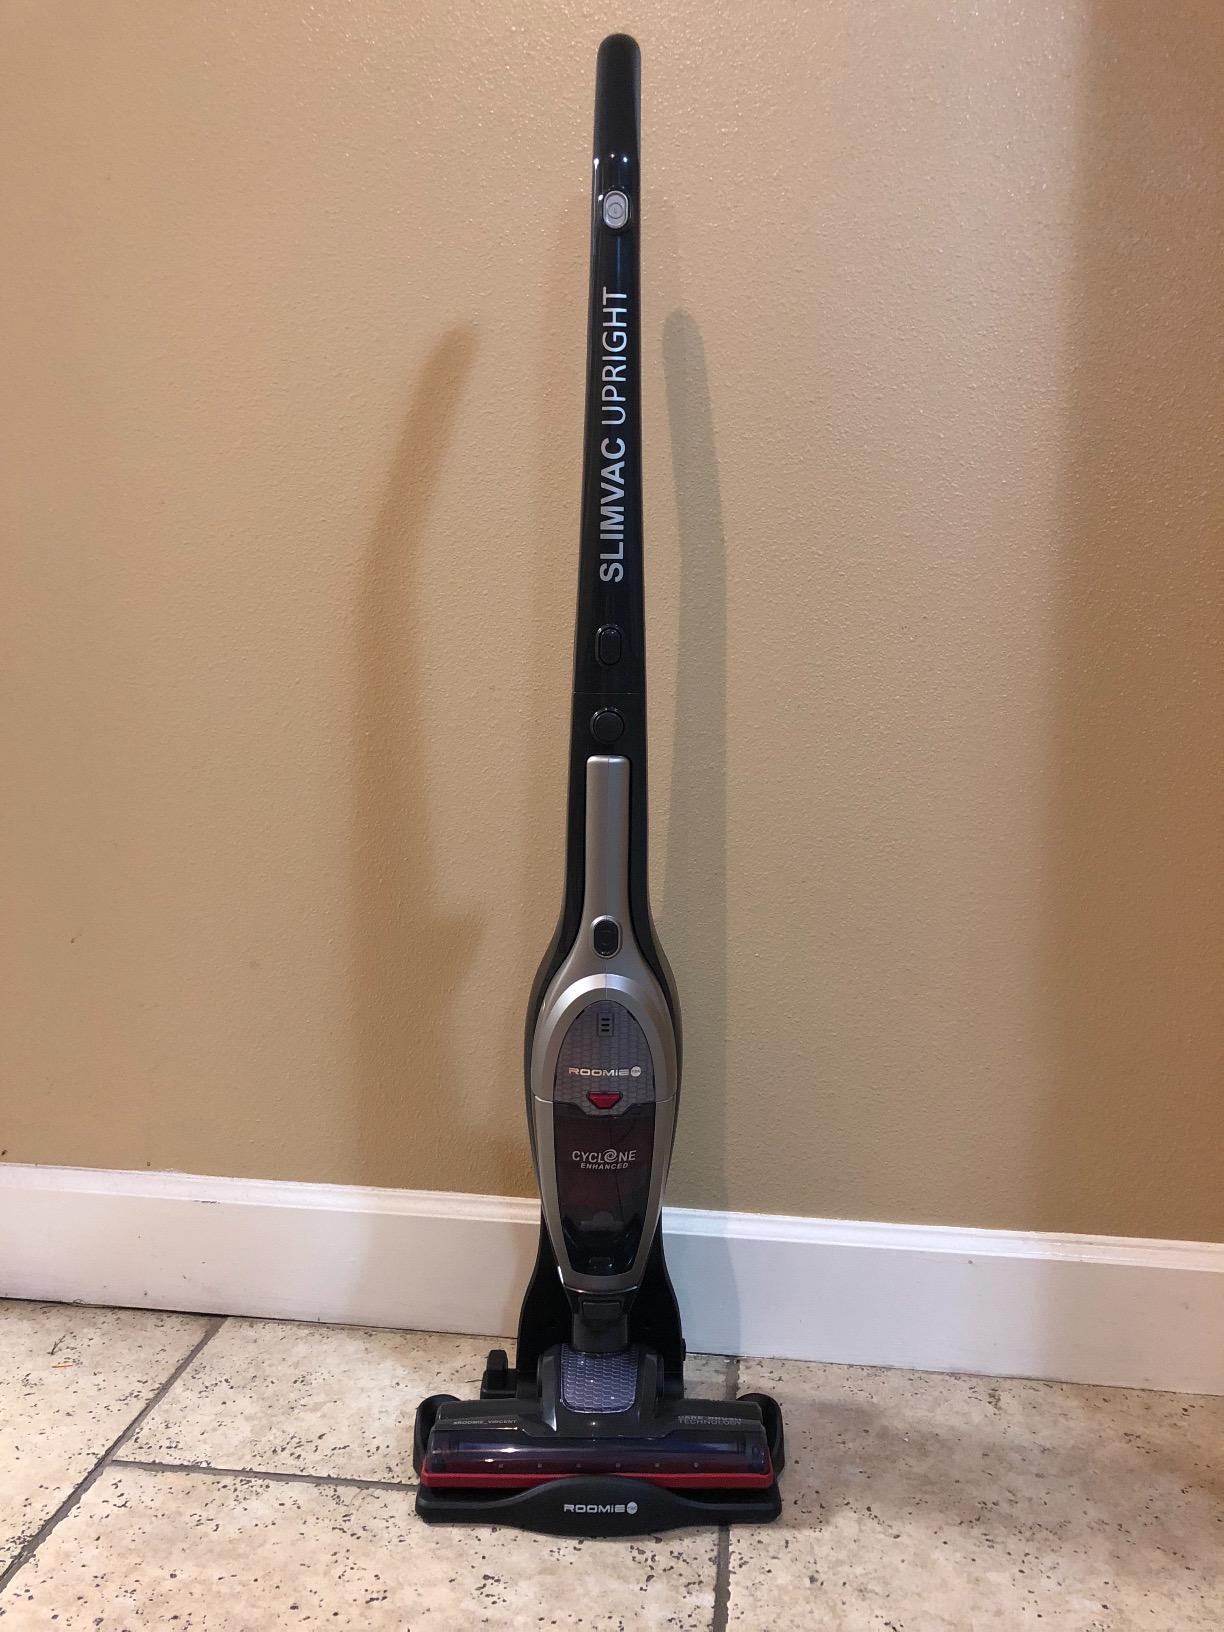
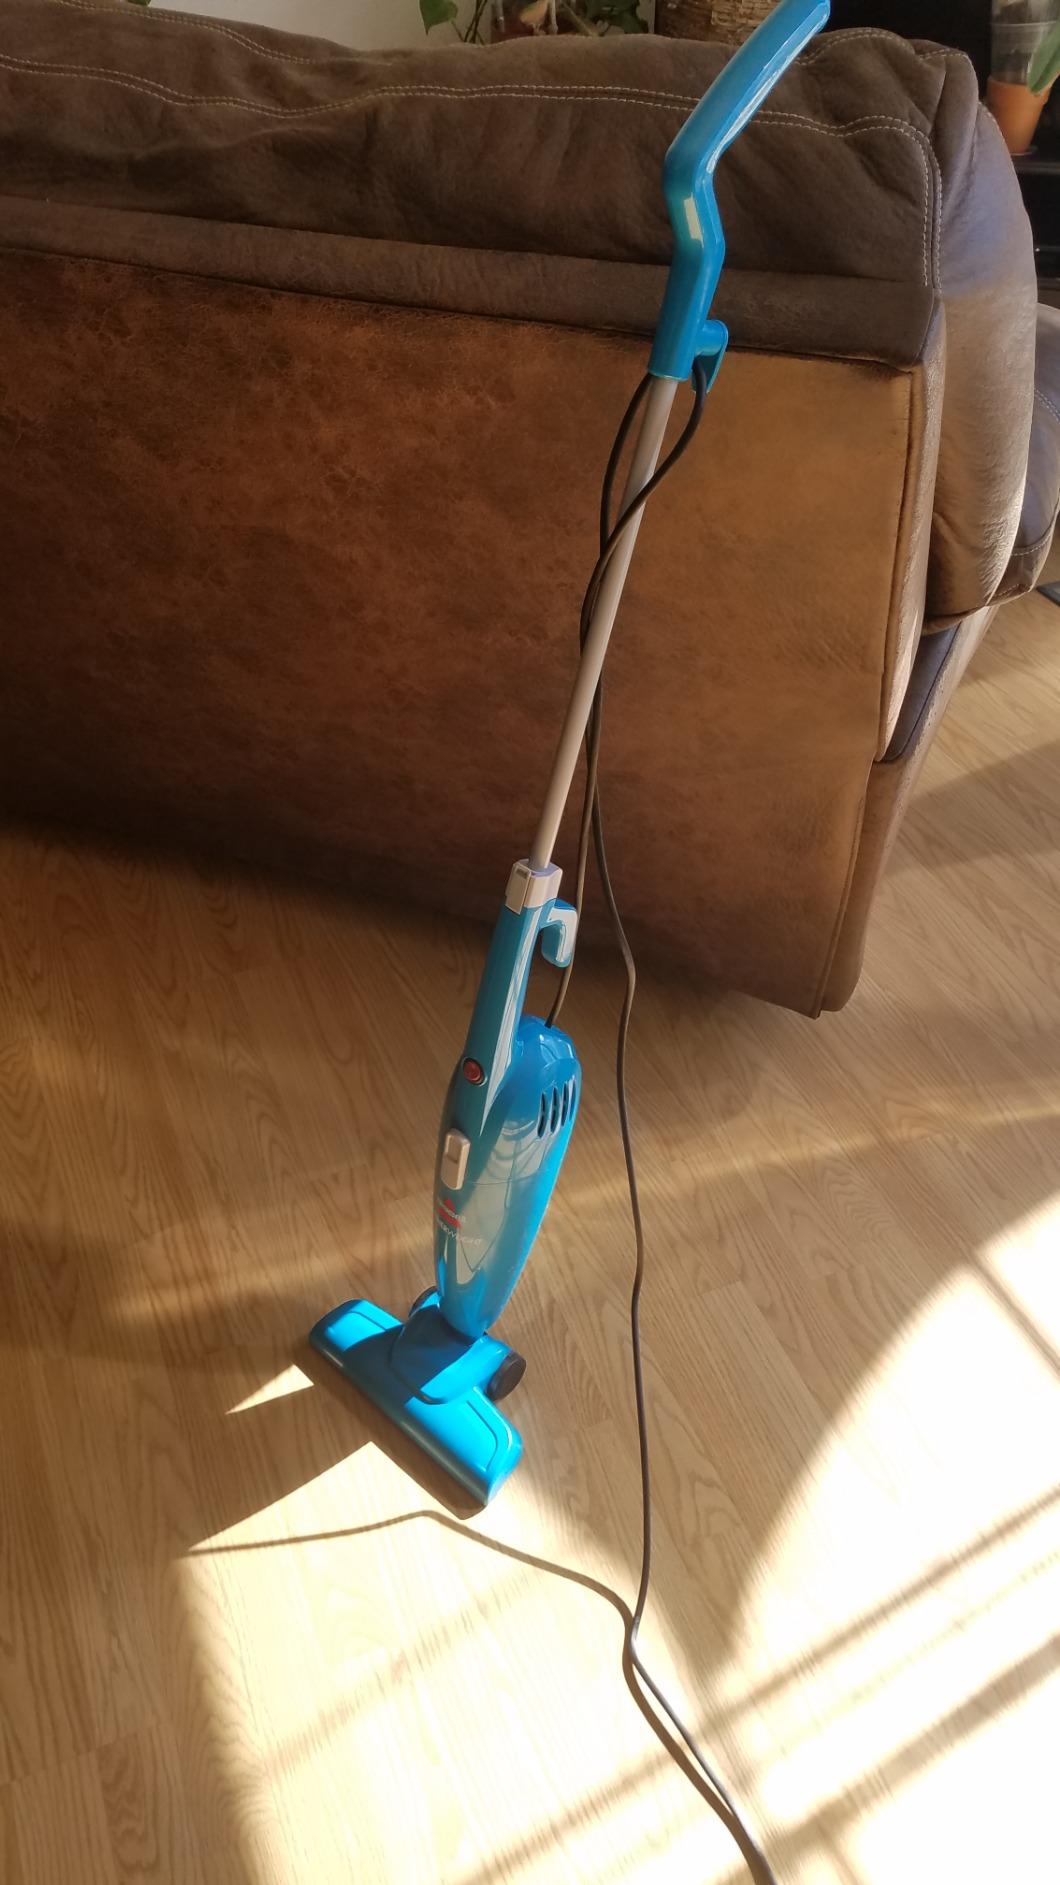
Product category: items_vacuum
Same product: no